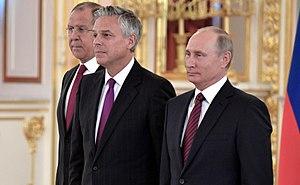
Jon Meade Huntsman, Jr., né le 26 mars 1960 à Palo Alto, est un homme politique et diplomate américain.